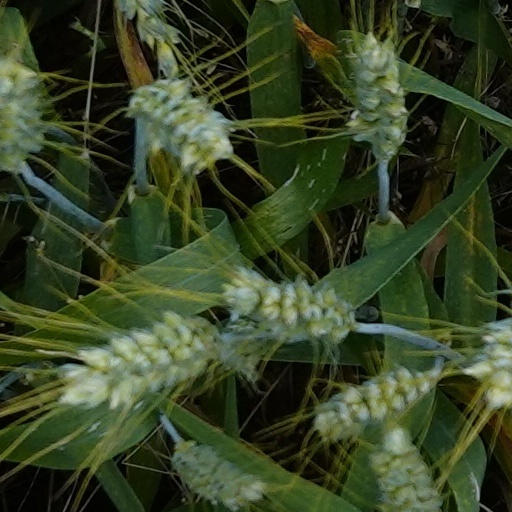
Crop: wheat